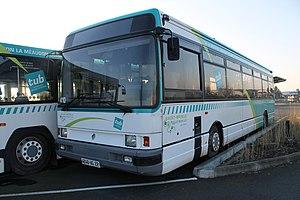
Renault R312 n°410 - TUB
Les lignes de bus de Saint-Brieuc desservent les trente-deux communes de Saint-Brieuc Armor Agglomération.